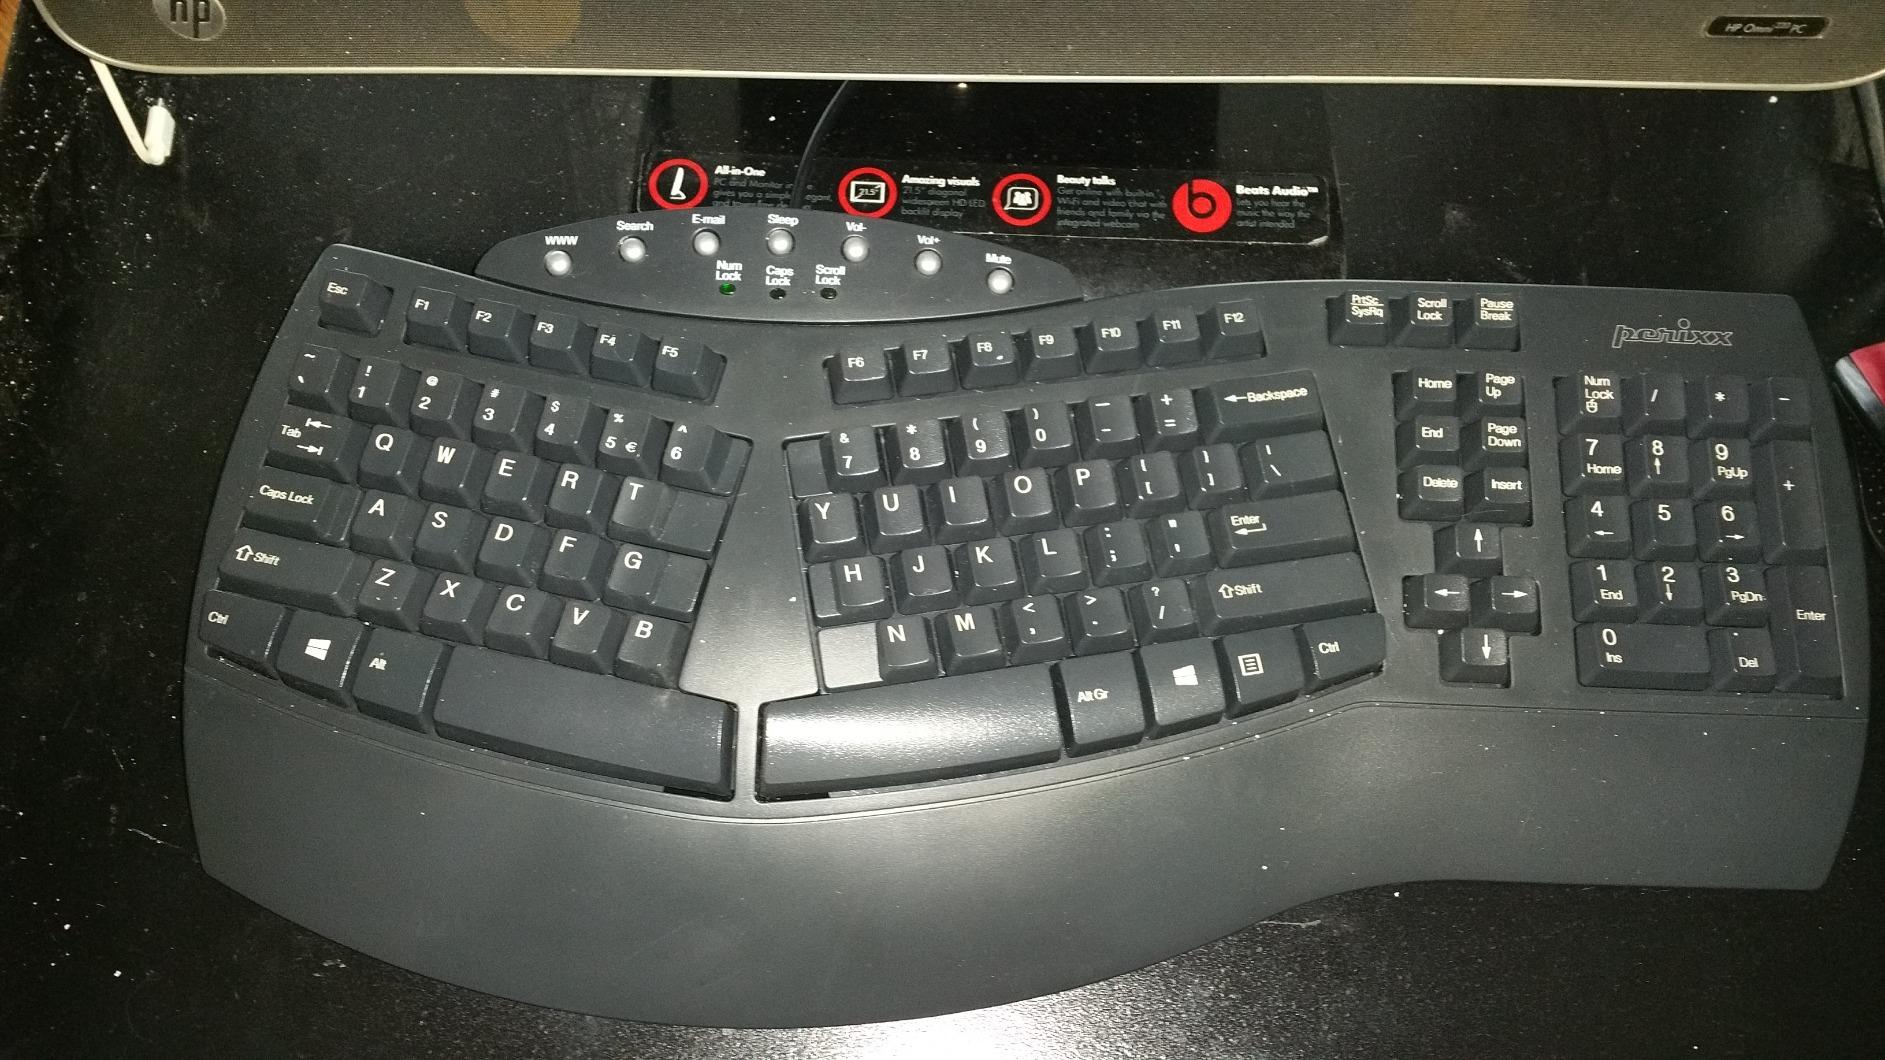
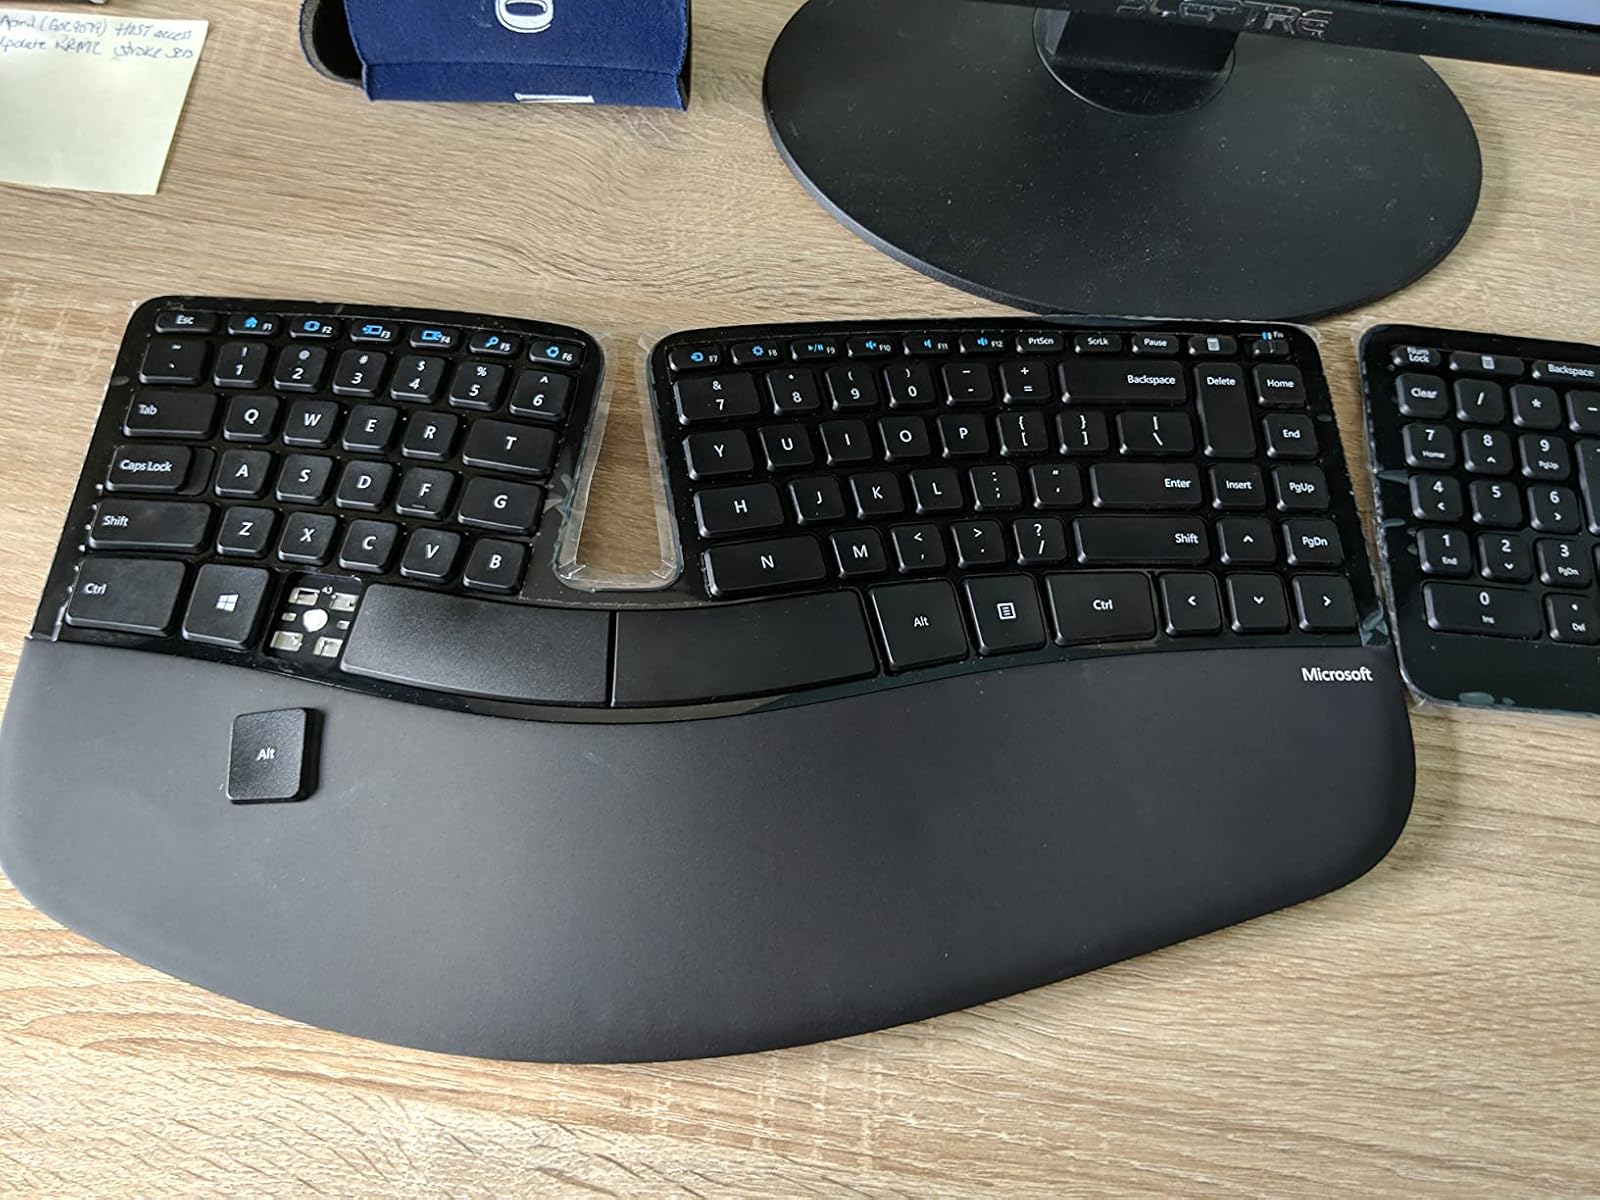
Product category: keyboard
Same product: no